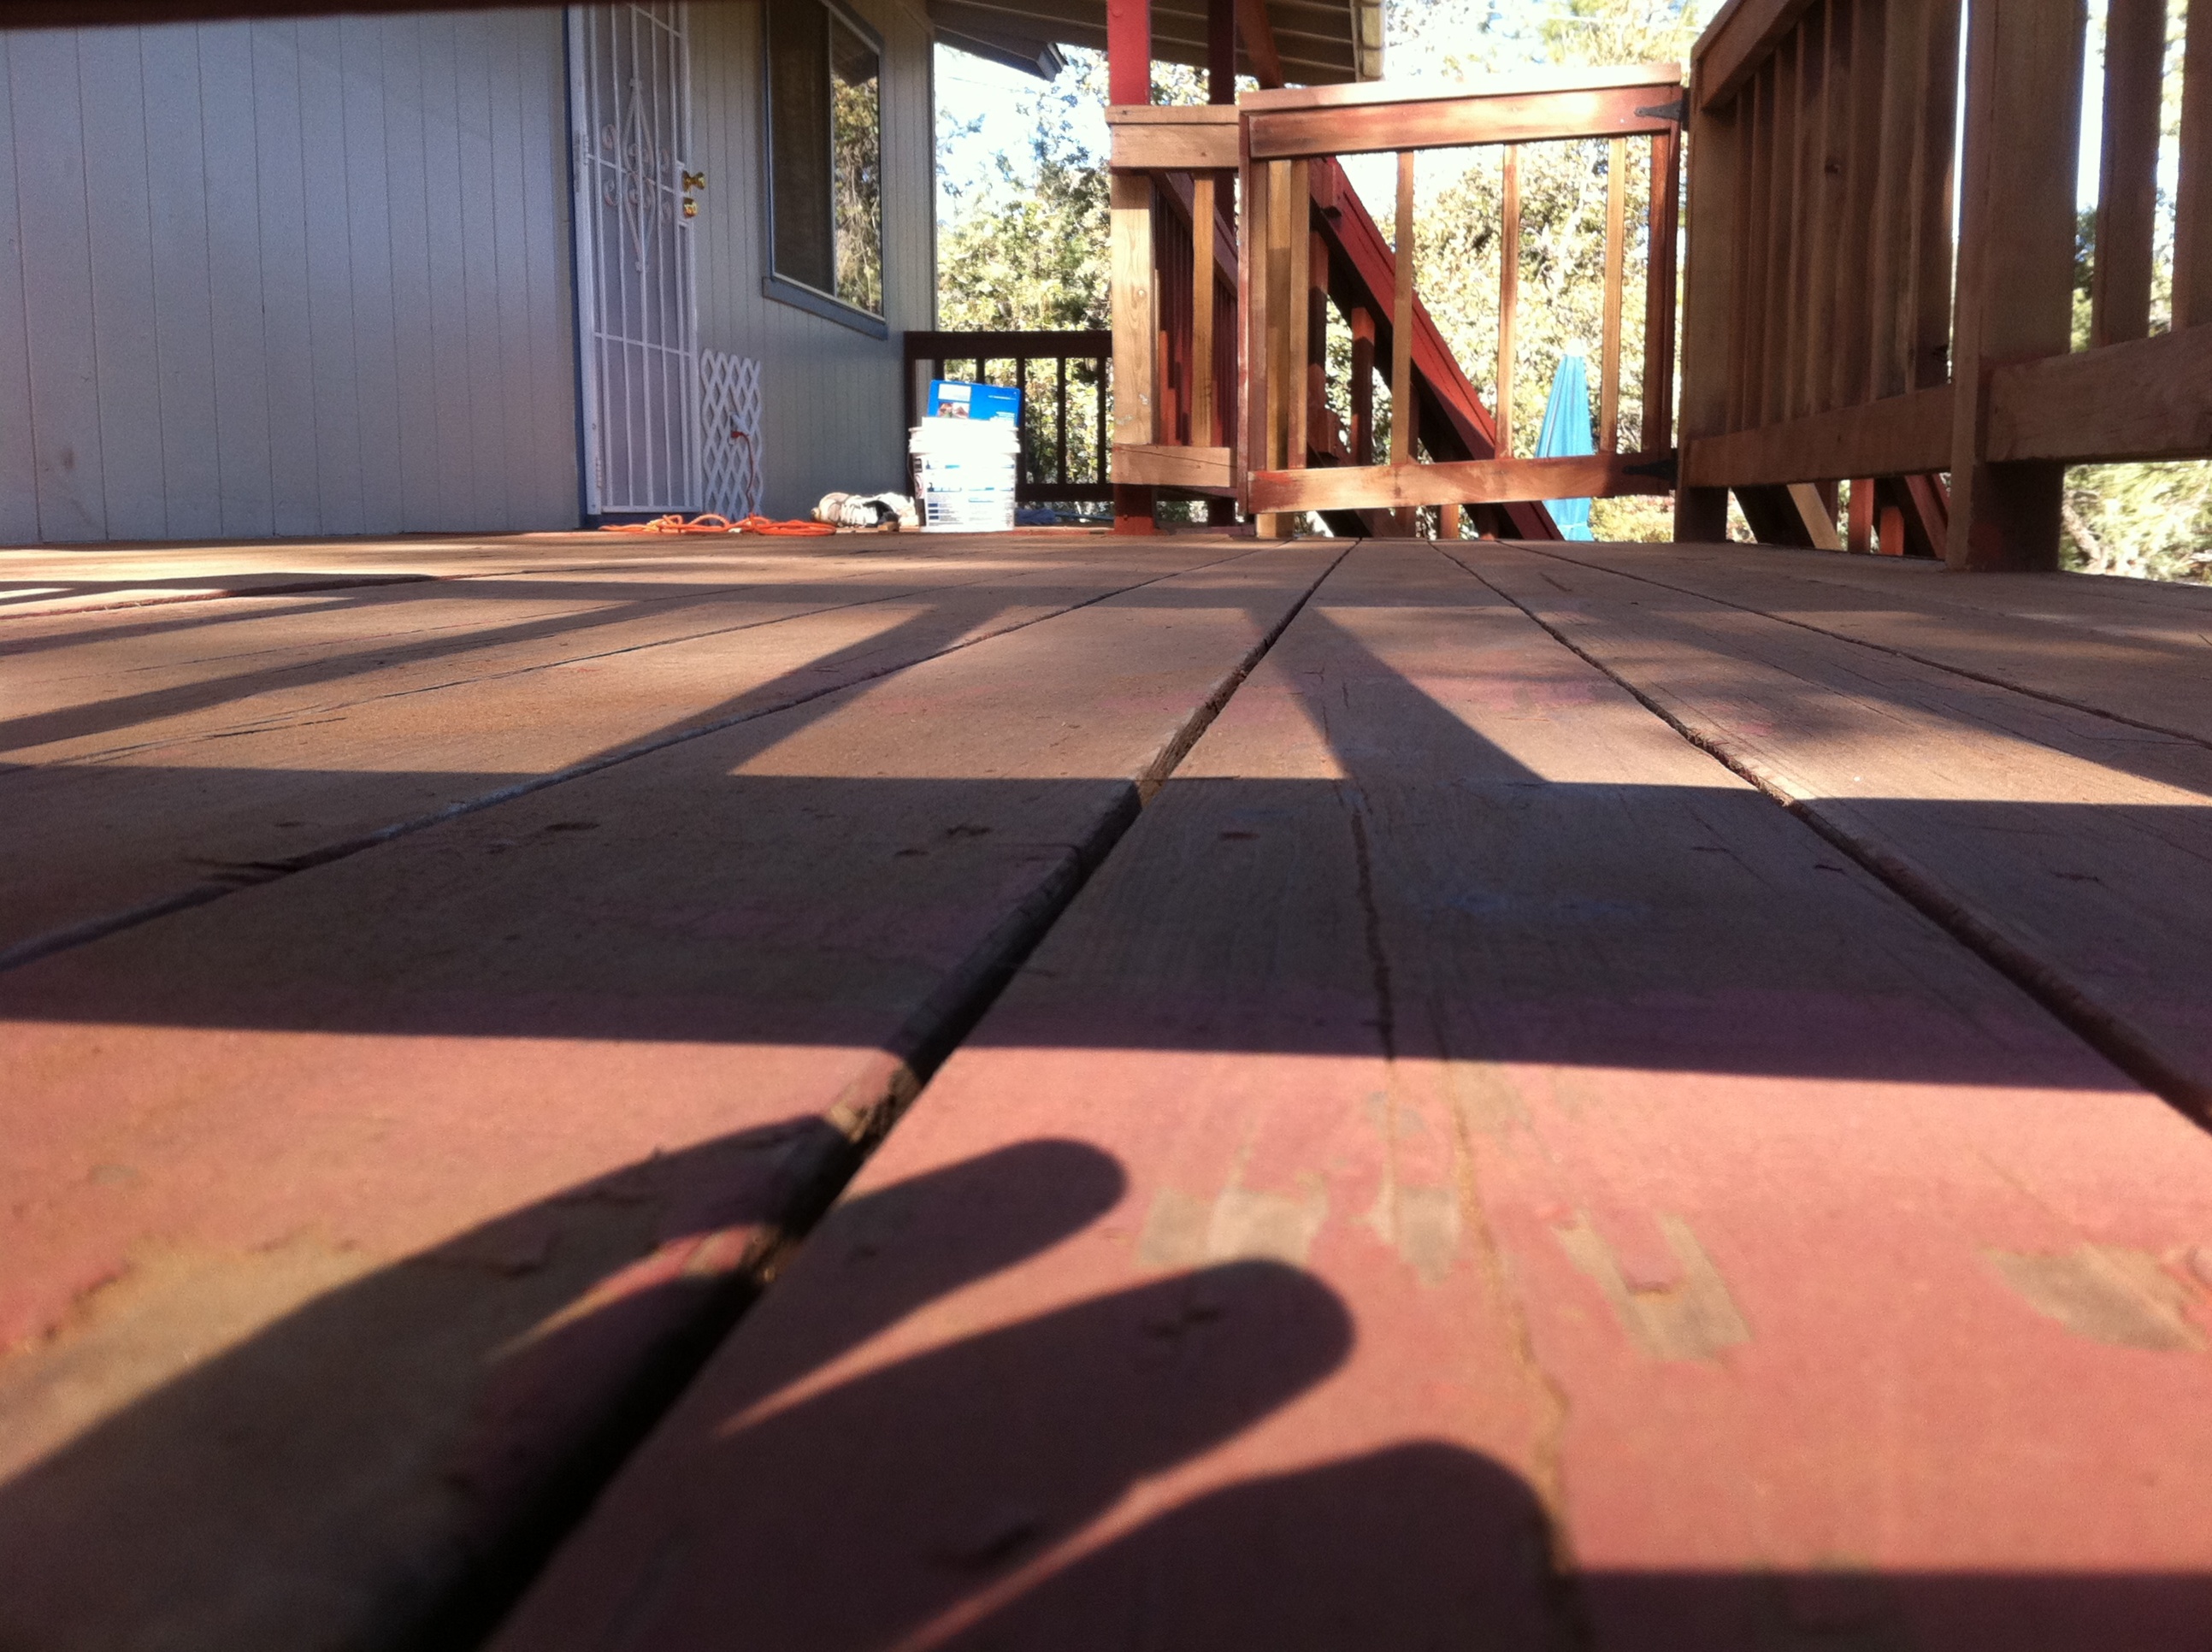
wood, road, floor, roof, color, lane, shape, 2011365, deckpaint, screenshot, flooring, road surface